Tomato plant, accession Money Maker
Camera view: horizontal (90 deg, fisheye); turntable rotation: 180 degrees
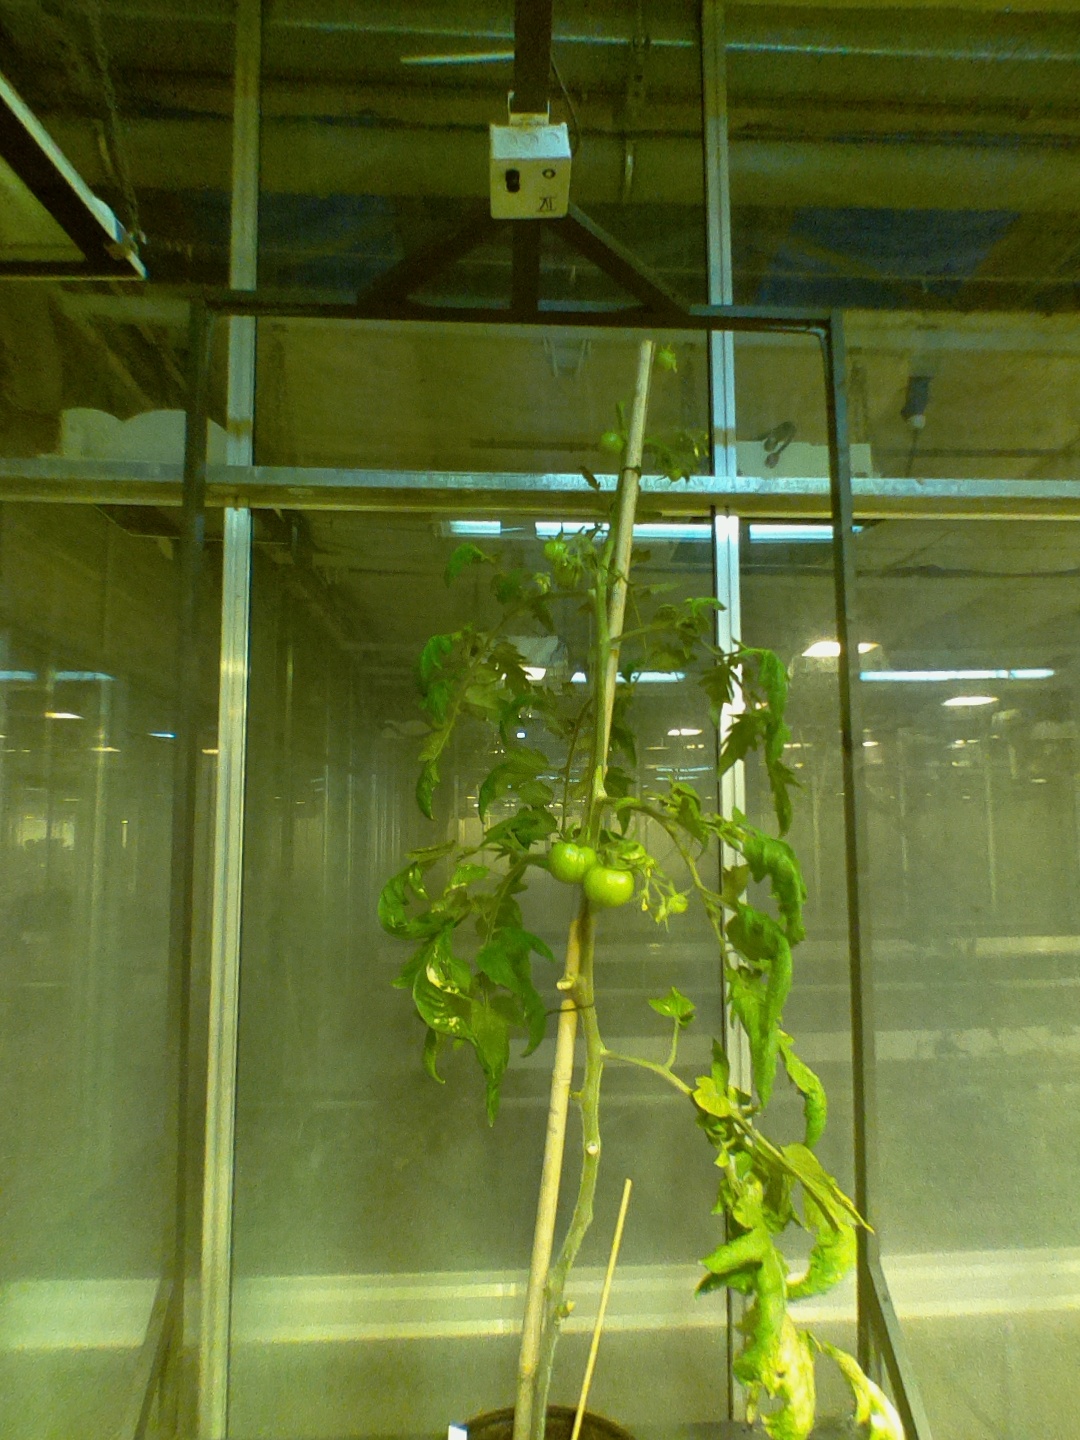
BBCH growth stage 78: 80% -90% of final fruit size